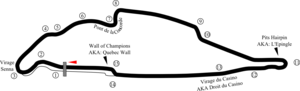
Le Grand Prix automobile de Montréal était une manche du championnat Champ Car. Il s'est disputé de 1984 à 1986 sur l'ovale de Sanair, puis de 2002 à 2006 sur le circuit Gilles-Villeneuve de Montréal.